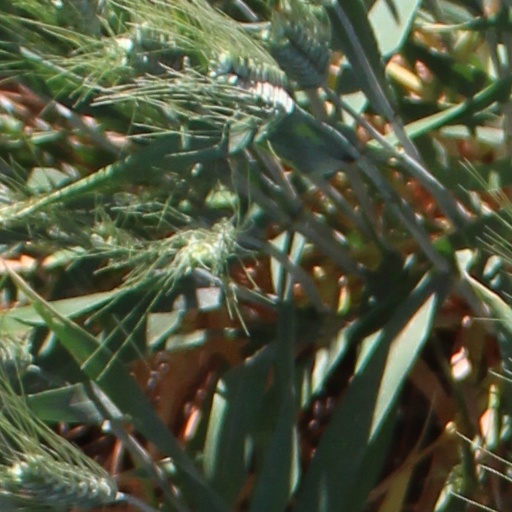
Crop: wheat